Sonntags-Club

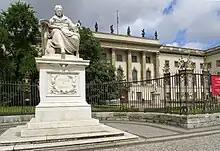
Humboldt University.

After HIB's banning in 1979 one of its primary organizers Ursula Sillge broke off to establish her own LGBT group, the Sonntags-Club. In 1985, she organized the first events under the club's name – a youth event next to a small dance club in Berlin. In these early years of the group's formation, Sillge worked closely with Humboldt University to print materials. Despite these early informal events, the club was not officially formed until 1987. In this same year, the Sonntags-Club became affiliated with Haus der Kultur of Berlin-Mitte. Members from the HIB became involved with the new Sonntags-Club, including Peter Rausch, who led a discussion group on the topic of bisexuality.The organization was described as the "first independent lesbian group" and produced flyers for distribution. Though the group was originally created with lesbians in mind, it did grow to encompass more identities under the label of LGBTQ.